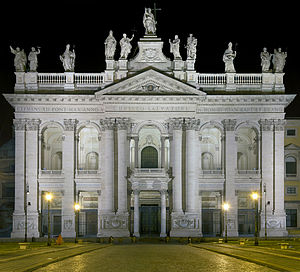
Laterankirken
Laterankirkens facade.
Laterankirken er bispedømmet Roms domkirke og dermed pavens sæde, en del af Vatikanstaten og den katolske kirkes fornemste domkirke. Det har historiske årsager. Frem til pavernes ophold i Avignon var Lateranpaladset lige ved kirken det pavelige palads. Først efter tilbagekomsten fra Avignon blev Vatikanet pavens opholdssted, og selv om Peterskirken er den største, er den ikke en domkirke.